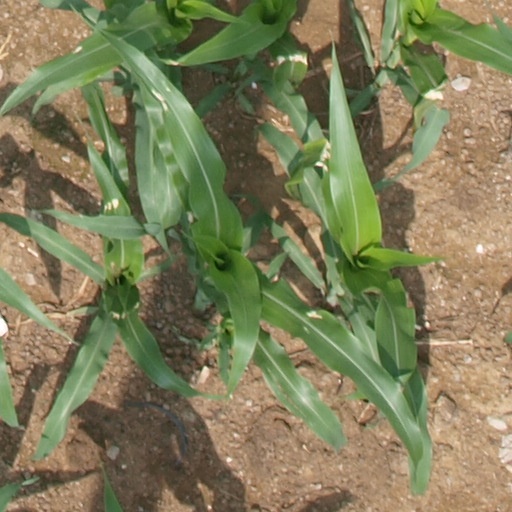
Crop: maize; corn